Smartphones and pedestrian safety

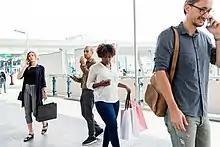
People using phones while walking

Safety hazards have been noted due to pedestrians walking slowly and without attention to their surroundings because they are focused upon their smartphones. Texting pedestrians may trip over curbs, walk out in front of cars and bump into other walkers. The field of vision of a smartphone user is estimated to be just 5% of a normal pedestrian's.